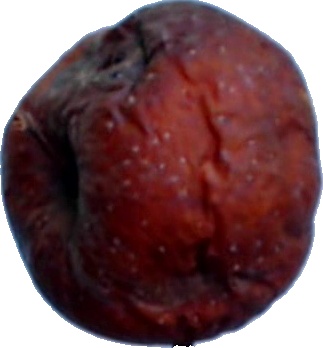
Label: apple_rotten_1